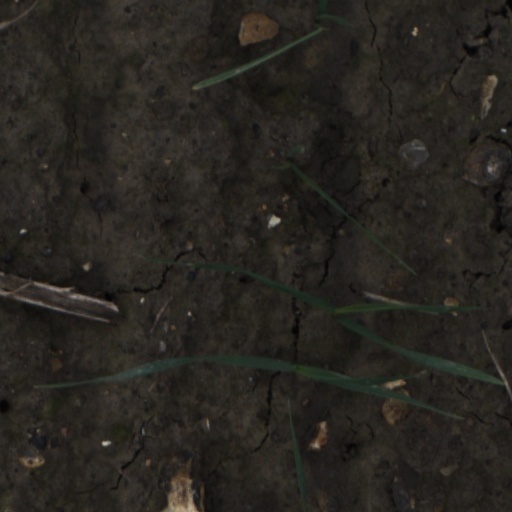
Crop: wheat